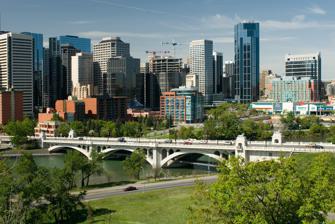
Building: Centre Street Bridge (Calgary)
Country: Canada
Year built: 1916
Bridge in Calgary, Alberta, Canada For other uses, see Centre Street Bridge (disambiguation) . Centre Street Bridge Centre Street Bridge seen from Crescent Heights Coordinates 51°03′10″N 114°03′45″W / 51.05291°N 114.06255°W / 51.05291; -114.06255 Carries 4 lanes of Centre Street Crosses Bow River , Memorial Drive Locale Calgary , Alberta , Canada Maintained by City of Calgary Characteristics Design Arch superstructure Material Reinforced concrete Total length 178 meters (584 ft) Width 15 meters (49 ft) Piers in water 2 History Designer John F. Green Construction end 1916 Opened 18 December 1916 Location The Centre Street Bridge is a historic bridge in Calgary , Alberta , crossing the Bow River , along Centre Street . The lower deck connects Riverfront Avenue in Chinatown with Memorial Drive , while the upper elevated deck crosses Memorial Drive as well, reaching into the community of Crescent Heights . Centre Street Bridge is the central point of the quadrant system of the city. History Centre Street Bridge under construction in 1915 It was built by The City of Calgary in 1916 for $375,000. It replaced the MacArthur Bridge, a steel truss bridge built in 1907 by a land developer called the Centre Street Bridge Company Limited The MacArthur Bridge was destroyed by a flood in 1915. Centre Street Bridge was designed by John F. Greene, and features an upper and lower deck, cantilevered balconies on the upper deck, and four large cast concrete lions atop two pairs of ornamental concrete pavilions flanking each end of the bridge. The lions were cast by Scottish mason James L. Thomson. They were modelled after the bronze lions by Landseer at the base of Nelson's Column in Trafalgar Square , London . The pavilions are ornamented with symbols of Canada and the United Kingdom: buffalo heads, maple leaves, shamrocks (Ireland), roses (England), and thistles (Scotland). The upper deck, a reinforced concrete arch structure, spans 178 meters (584 ft) and is 15 meters (49 ft) wide. The lower deck, an "I" girders structure, runs for 150 meters (490 ft) and is 5.5 meters (18 ft) wide. The Centre Street Bridge was listed as a Municipal Historic Resource for Calgary in 1992. The bridge went through extensive restoration in 2001, when it was closed for one year. The lower deck is configured with reversible lanes . The original lions were replaced with replicas after considerable debate. Local legends of adjacent Chinatown hold that the lions would come alive after dark and roam the city streets. One of the original lions is now located at City Hall, the remaining three were placed in long-term storage. In April 2013, a city committee voted unanimously to place the remaining lions at one or more of the new West LRT C-Train (tram) stations. In 2018, one of original lions was repaired, conserved and is now displayed in Rotary Park. The remaining two lions are in storage to protect and preserve them for foreseeable future. Other information The lower deck of the bridge has a clearance of only 2.7 metres (8.9 ft). Inattentive drivers get their trucks, RVs, and vans stuck on the narrow 2-lane lower deck of the bridge, blocking traffic. An advanced warning system was installed on the bridge approaches in 2010, cutting the number of incidents in half, but roughly 20 vehicles a year continue to get stuck. The opening scene of the 2001 Steven Seagal movie Exit Wounds was filmed on the bridge. See also Transportation in Calgary List of bridges in Calgary List of bridges in Canada Gallery Centre Street Bridge and Downtown Calgary at night Centre Street Bridge with frozen Bow River Lion References